Fictional religion

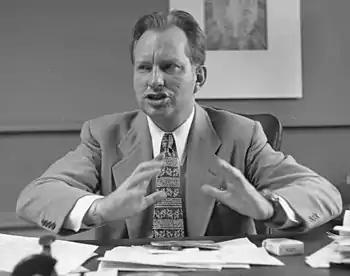
L. Ron Hubbard, founder of the Church of Scientology

Significantly associated with the horror genre, the Cthulhu Mythos of H. P. Lovecraft has been described as "something like the official fictional religion of fantasy, science fiction, and horror, a grab bag for writers in need of unthinkably vast, and unthinkably indifferent, eldritch entities".